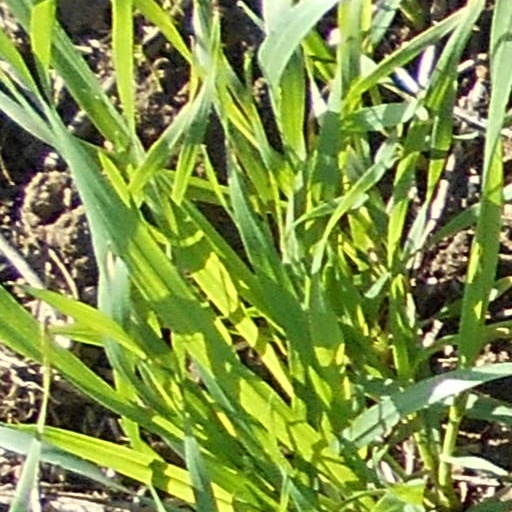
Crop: wheat